Bo (parashah)

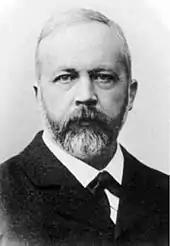
Wellhausen

Gunther Plaut reported that scholars generally agree that the term "Hebrew" ("Ivri"), as in Exodus 10:3, came from the name of a group called "Habiru" or "Apiru", people who had lost their status in the community from which they came, and who were not necessarily related except by common fate. Plaut wrote that the "Habiru" were a class of people who lived in the Fertile Crescent during the 19th to 14th centuries B.C.E. who may originally have come from Arabia, became prominent in Mesopotamia, and later spread to Egypt. The "Habiru" followed distinct occupations, particularly mercenaries and administrators. Although at first they were nomads or seminomads, they later settled. They were usually considered foreigners, maintaining their group identity. The term "Habiru" referred not so much to an ethnic or linguistic group as to a social or political group. Plaut reported that the words "Habiru" and "Hebrew" ("Ivri") appear to share a common linguistic root. Plaut concluded that Israelites in Egypt likely occupied positions like, or because of familial ties were identified with, the "Habiru". When non-Israelites repeatedly applied the term to the Israelites, the Israelites themselves began to use the name "Habiru", which they pronounced "Ivri". Plaut considered it possible that for some time the term "Ivri" was used only when the Israelites spoke of themselves to outsiders and when outsiders referred to them. Thus Genesis 14:13 calls Abram "Ivri" vis-a-vis an outsider, and Jonah says, "I am an "Ivri"," when asked his identity by non-Israelite sailors in Jonah 1:9, but otherwise Israelites referred to themselves by their tribes (for example, Judah or Ephraim) or by their common ancestor, Israel.